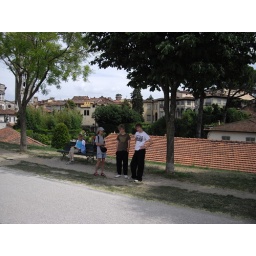
On the walls of Lucca (see the tree tower in the background)